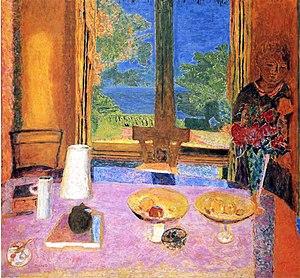
Pierre Bonnard, né le 3 octobre 1867 à Fontenay-aux-Roses et mort le 23 janvier 1947 au Cannet, est un peintre, décorateur, illustrateur, lithographe, graveur et sculpteur français.
Cette liste de tableaux de Pierre Bonnard rassemble de façon chronologique un certain nombre de peintures de Pierre Bonnard.